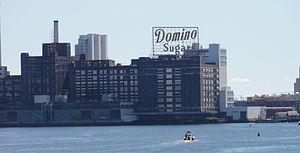
Domino Foods est une entreprise sucrière américaine appartenant au groupe American Sugar Refining. Elle produit le sucre de marque Domino.